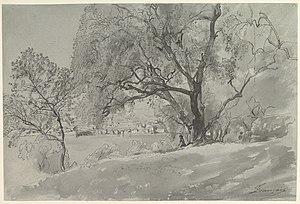
François-Louis Français dit Louis Français, né à Plombières-les-Bains le 17 novembre 1814 et mort à Paris le 28 mai 1897, est un peintre, graveur et illustrateur français.